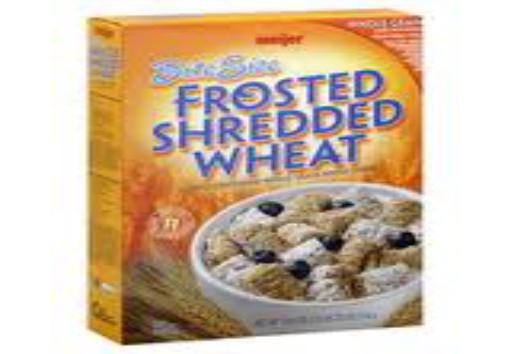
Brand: Frosted Shredded Wheat
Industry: Food